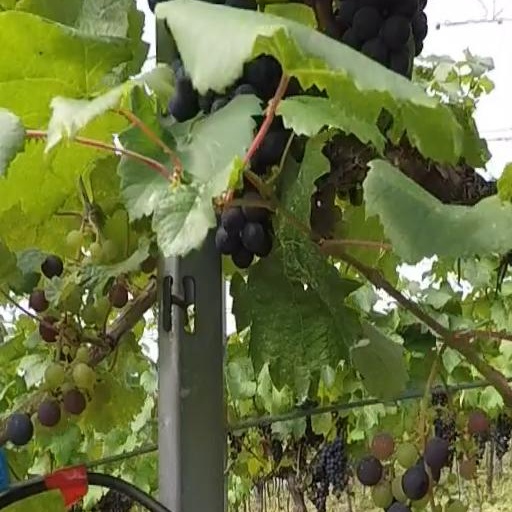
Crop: grape